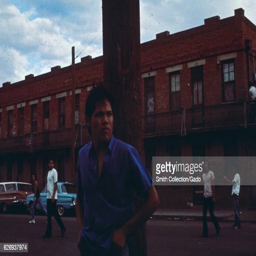
man walking across the street in neighborhood